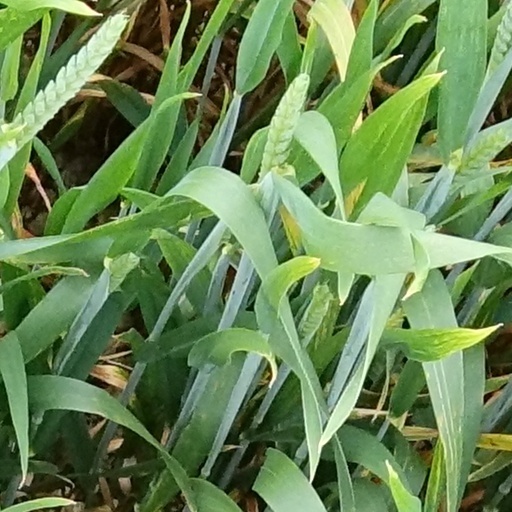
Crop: wheat